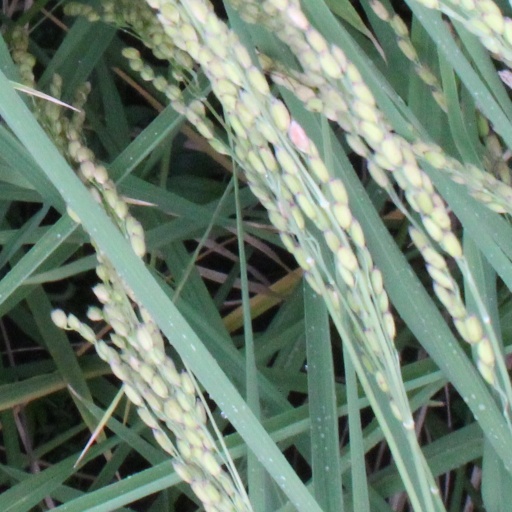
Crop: rice